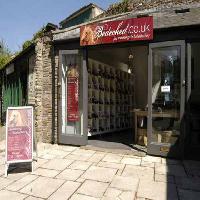
Weather: sun or clear